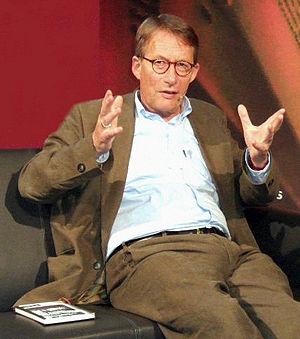
Friedrich Christian Delius, né le 13 février 1943 à Rome, est un écrivain allemand. Il a reçu le prix Georg-Büchner en mai 2011 pour l'ensemble de son œuvre composée de romans et de récits qui montrent une observation fine et critique de l'état d'esprit de l'Allemagne du XXᵉ siècle.